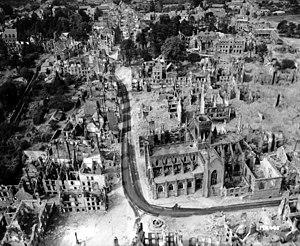
Vue aérienne de la ville de Vire après les bombardements du 6 juin, l'église Notre-Dame est le seul édifice debout au milieu des immeubles en ruines.
Entre la victoire de l'Allemagne dans la bataille de France et la libération du pays, les Alliés ont bombardé de nombreux sites en France. En tout, 1570 villes ont été bombardé par les Alliés entre juin 1940 et mai 1945. Le nombre total de morts civiles est de 68778 hommes, femmes et enfants.
L’église Notre-Dame de Vire est un monument historique de la ville de Vire, commune française située dans le département du Calvados.
Les bombardements de la Normandie, avant le débarquement et pendant la bataille de Normandie entre le printemps et la fin de l'été 1944, ont pour principal objectif la destruction des voies de communication allemandes dans les villes et villages normands pour gêner le renforcement du front, ainsi que l'appui direct aux assauts des forces terrestres alliées. Ils entrent dans le cadre de la tactique de bombardement stratégique choisie par les Alliés dès 1942. Ils provoquent la mort de près de 20 000 civils.